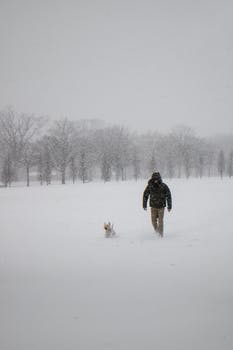
Label: No Watermark